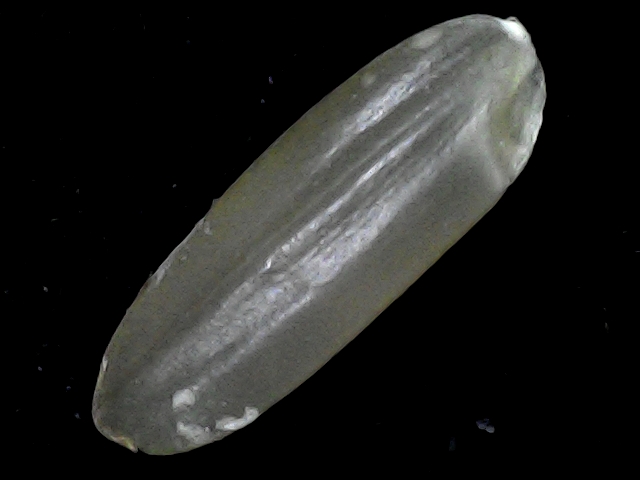
Rice variety: BR23